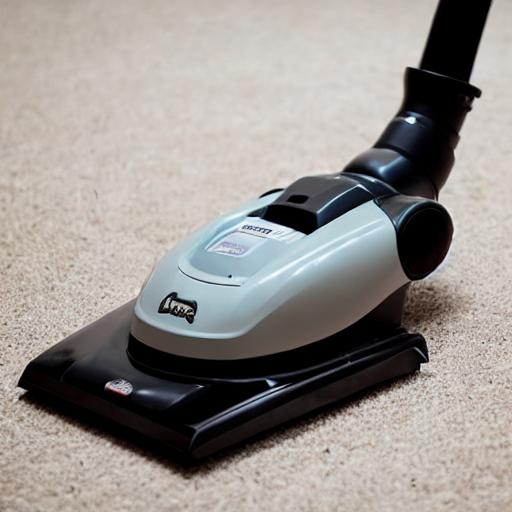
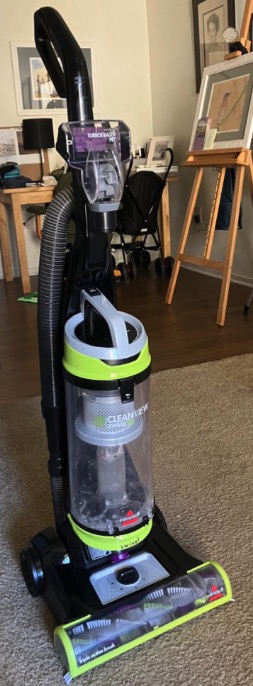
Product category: items_vacuum
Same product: no